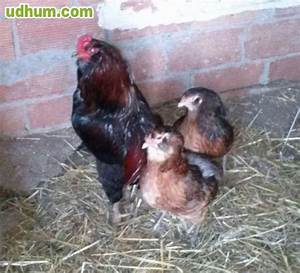
Label: gallina